Dutch Caribbean Coast Guard

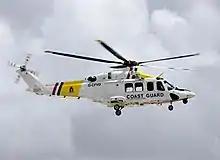
An AW139 from the Dutch Caribbean Coast Guard

The DCCG employs two AgustaWestland AW139 helicopters for high speed chase, and search and rescue operations. The AgustaWestland AW139 helicopters are stationed at Coast Guard Air Station Hato and will be replaced by AgustaWestland AW189 rotorcraft. These helicopters are operated on a long-term contract basis by the Bristow Helicopters division of the Bristow Group, a worldwide commercial helicopter operator.